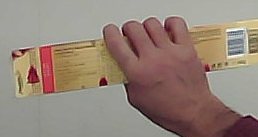
Product: toblerone_white